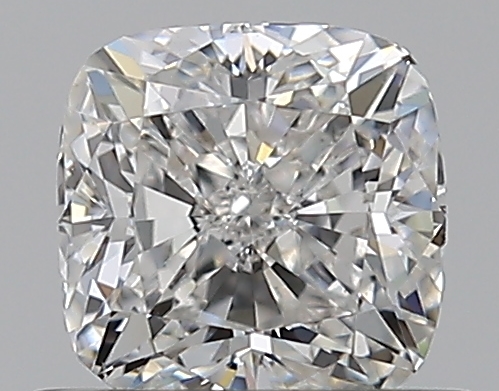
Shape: cushion
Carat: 0.59
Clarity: VS2
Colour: G
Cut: VG
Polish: EX
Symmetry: VG
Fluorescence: N
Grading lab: GIA
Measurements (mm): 4.6 x 4.57 x 3.26